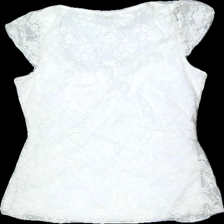
View: back
Type: Blouse
Category: Ladies
Brand: Kappahl
Colors: White
Material: 87% Nylon 13% Cont?
Pattern: Lace
Cut: Regular
Size: L
Season: All
Price range: 100-150
Recommended usage: Reuse
Description: white lace blouse